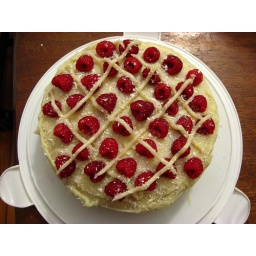
White cake with white chocolate cream cheese frosting, topped with raspberries and white chocolate shavings.The center has more fresh raspberries in it.